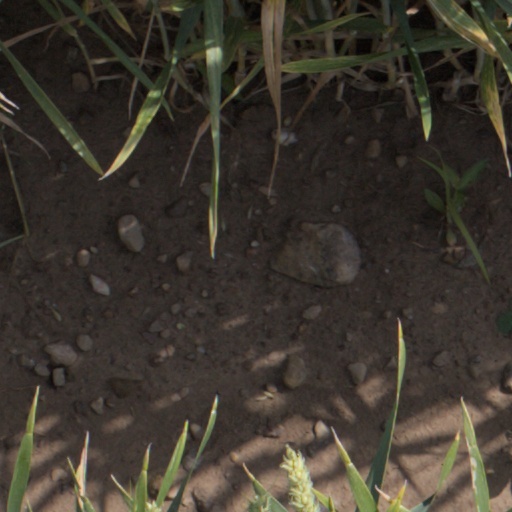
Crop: wheat